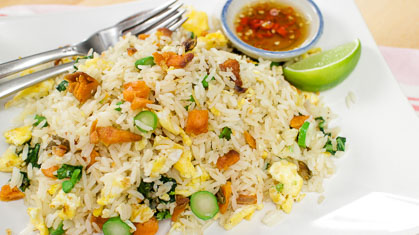
Dish: fried_rice